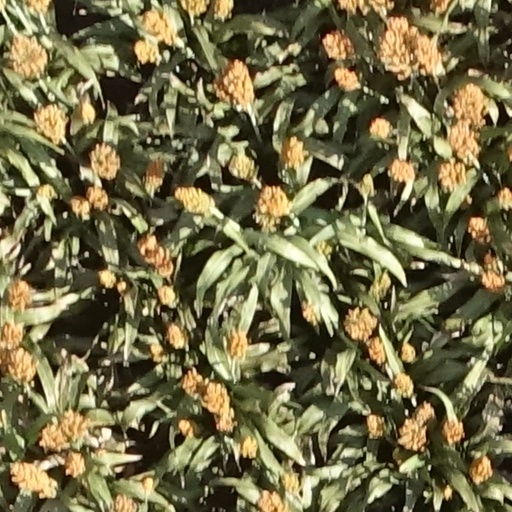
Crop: sorghum